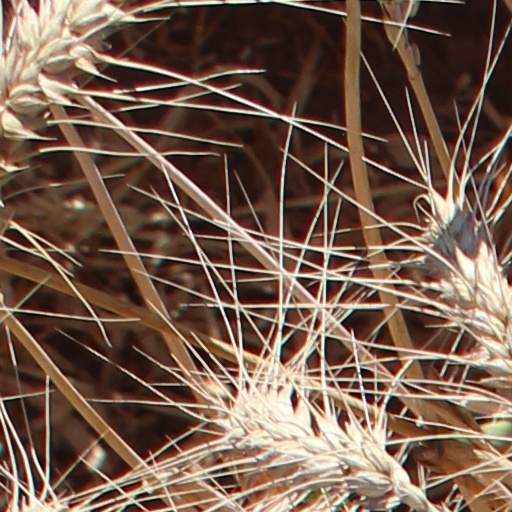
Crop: wheat